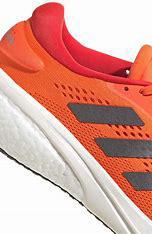
Brand: Adidas
Model: Supernova